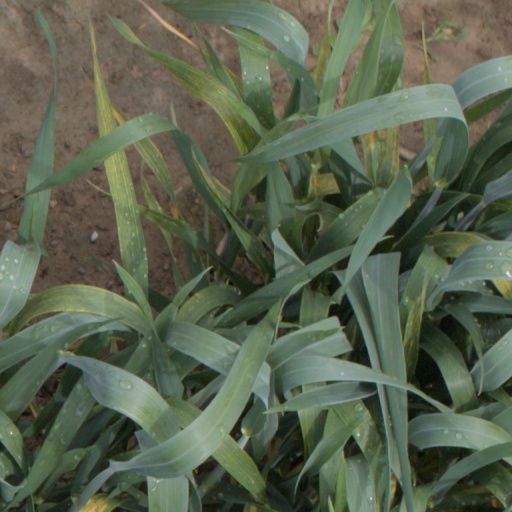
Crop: wheat